Bukovina

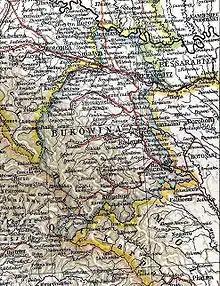
Map of the Austrian crownland of Bukovina at the turn of the 20th century.

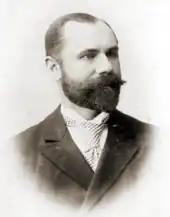
Stepan Smal-Stotsky, 1893

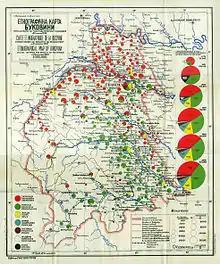
Ethnic groups in Bukovina 1775–1930 (Ukrainians in red, Romanians in green).

The 1871 and 1904 celebrations held at Putna Monastery, near the tomb of Stephen the Great, constituted tremendous moments for Romanian national identity in Bukovina. Since gaining its independence, the Kingdom of Romania had had designs on incorporating this province into its new Kingdom. Romanians considered it to be a core part of the old Principality of Moldavia, and of great significance to its history. It contained many prominent historical Moldavian monuments, art and architecture and remained a strong cultural anchor for Moldavians in particular.